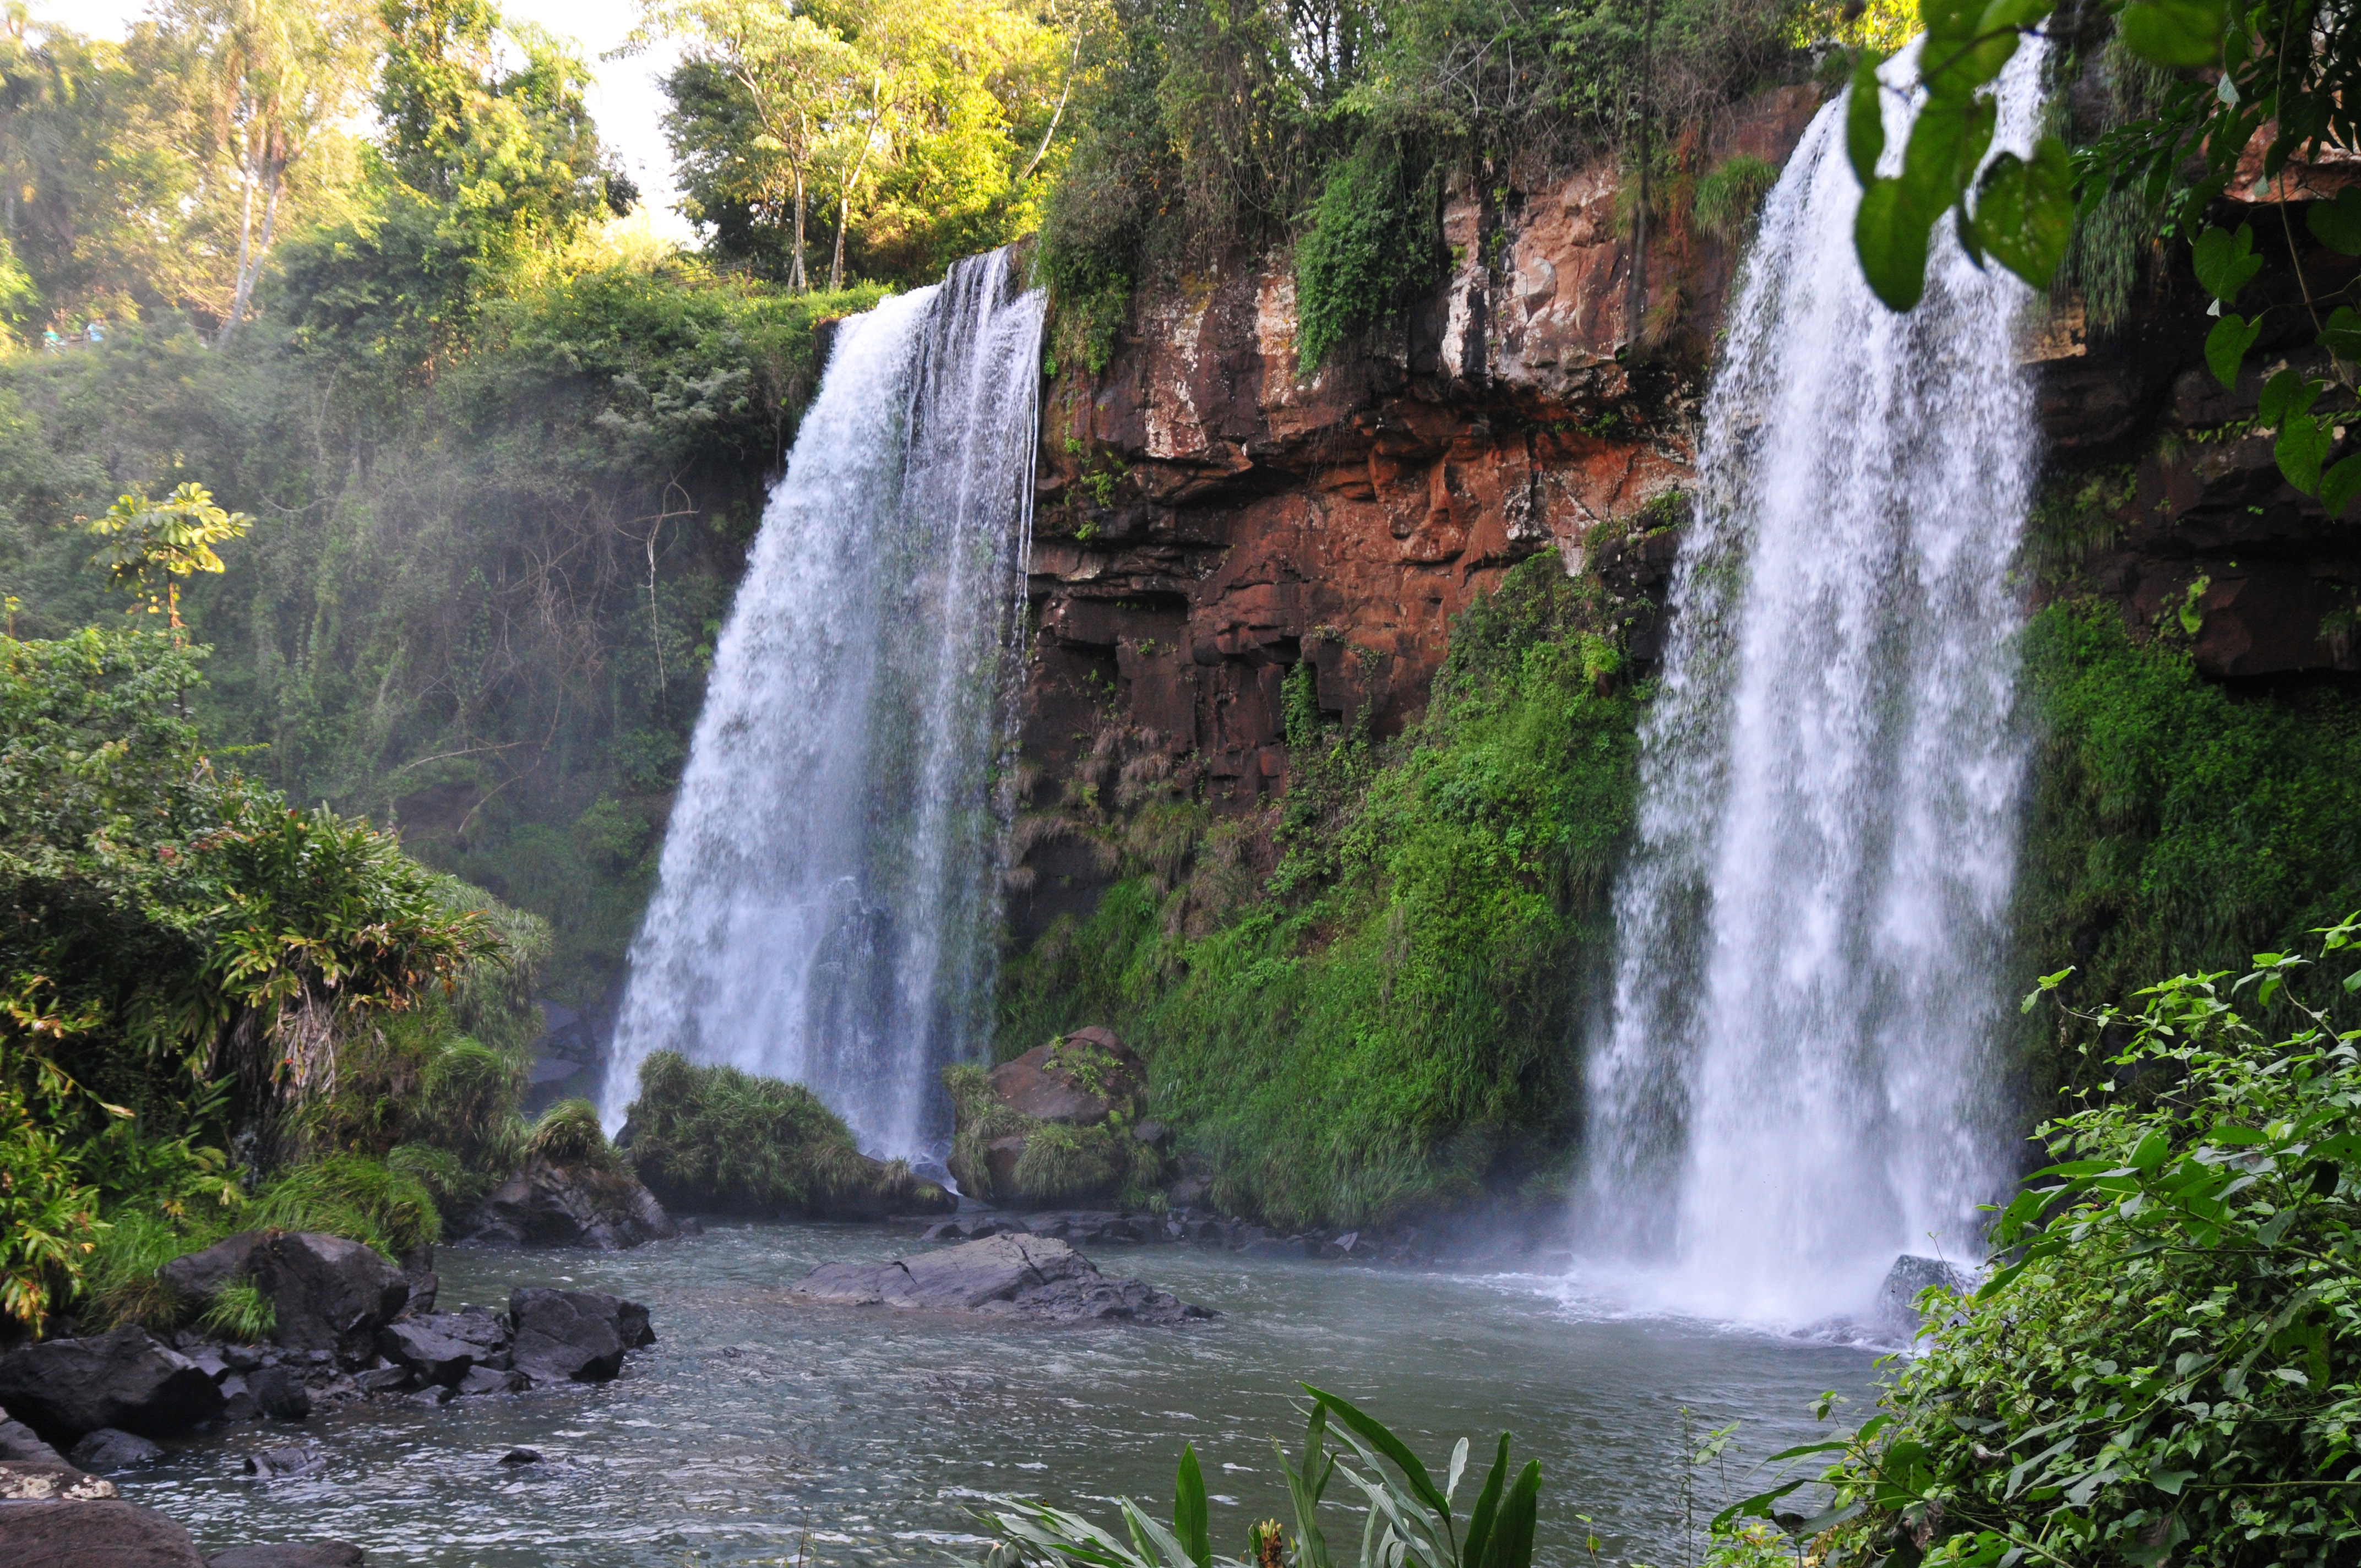
water, waterfall, stream, jungle, nikon, body of water, rainforest, wasserfall, argentina, brasil, iguazu, water feature, watercourse, d300, approved